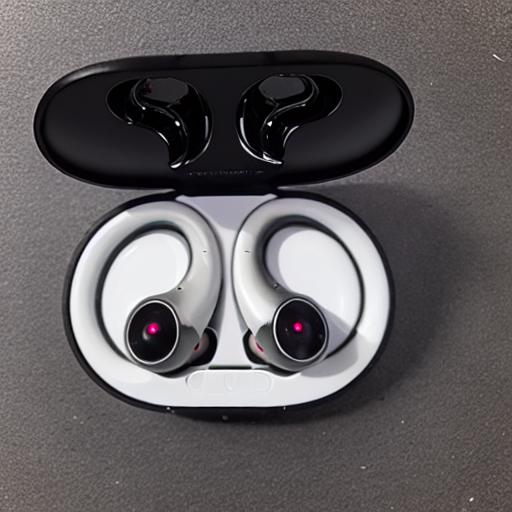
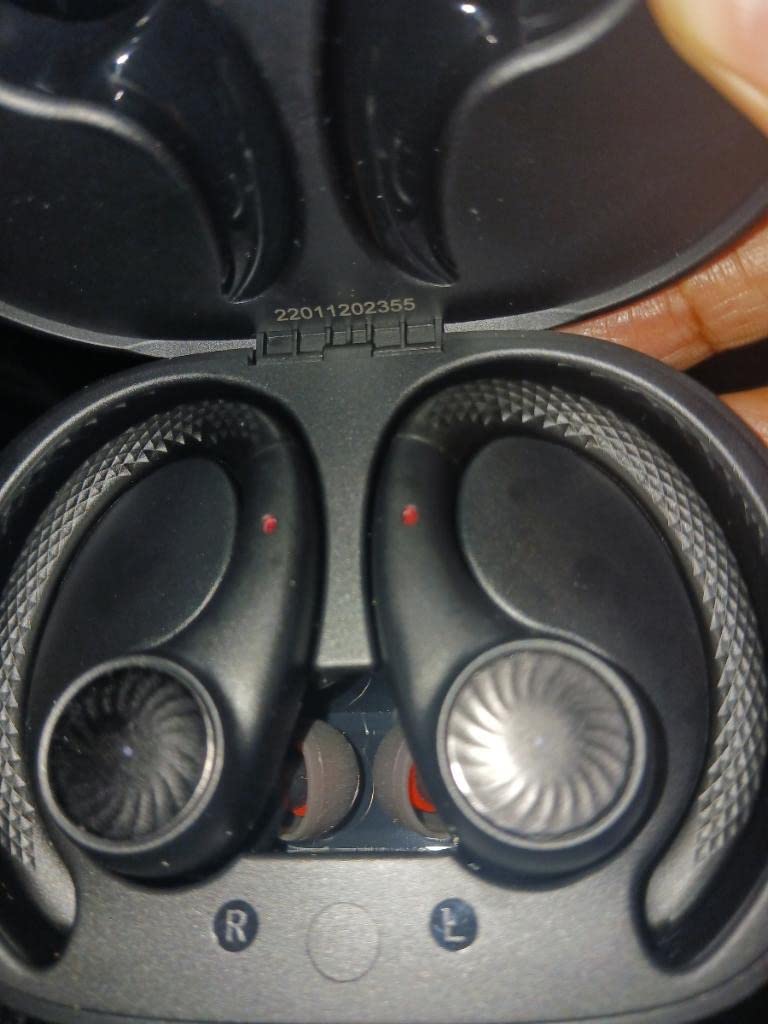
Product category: earbuds
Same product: no